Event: Nepal Earthquake
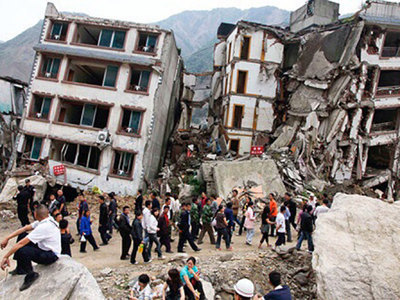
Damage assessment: damage